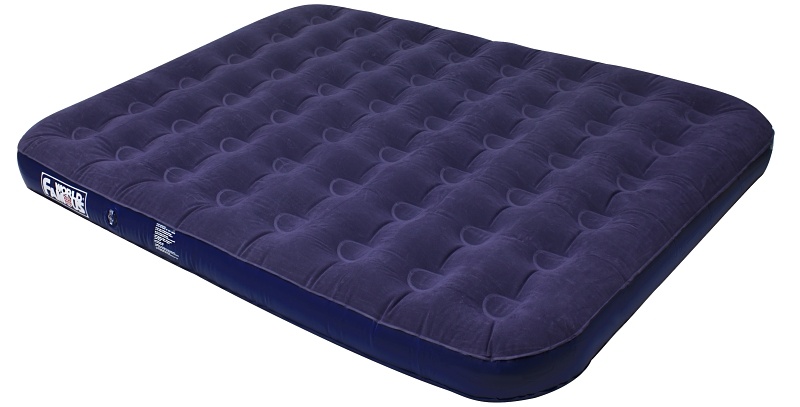
World Famous 7890 Velour Top Air Bed, 75 in L, 52 in W, Double, Vinyl
7890 / DBLE. 75X52X6 MATTRESS/
Brand: WORLD FAMOUS SALES OF
Category: Furniture > Beds & Accessories > Beds & Bed Frames > Air Beds